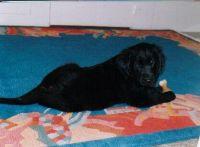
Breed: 206-n000047-flat_coated_retriever